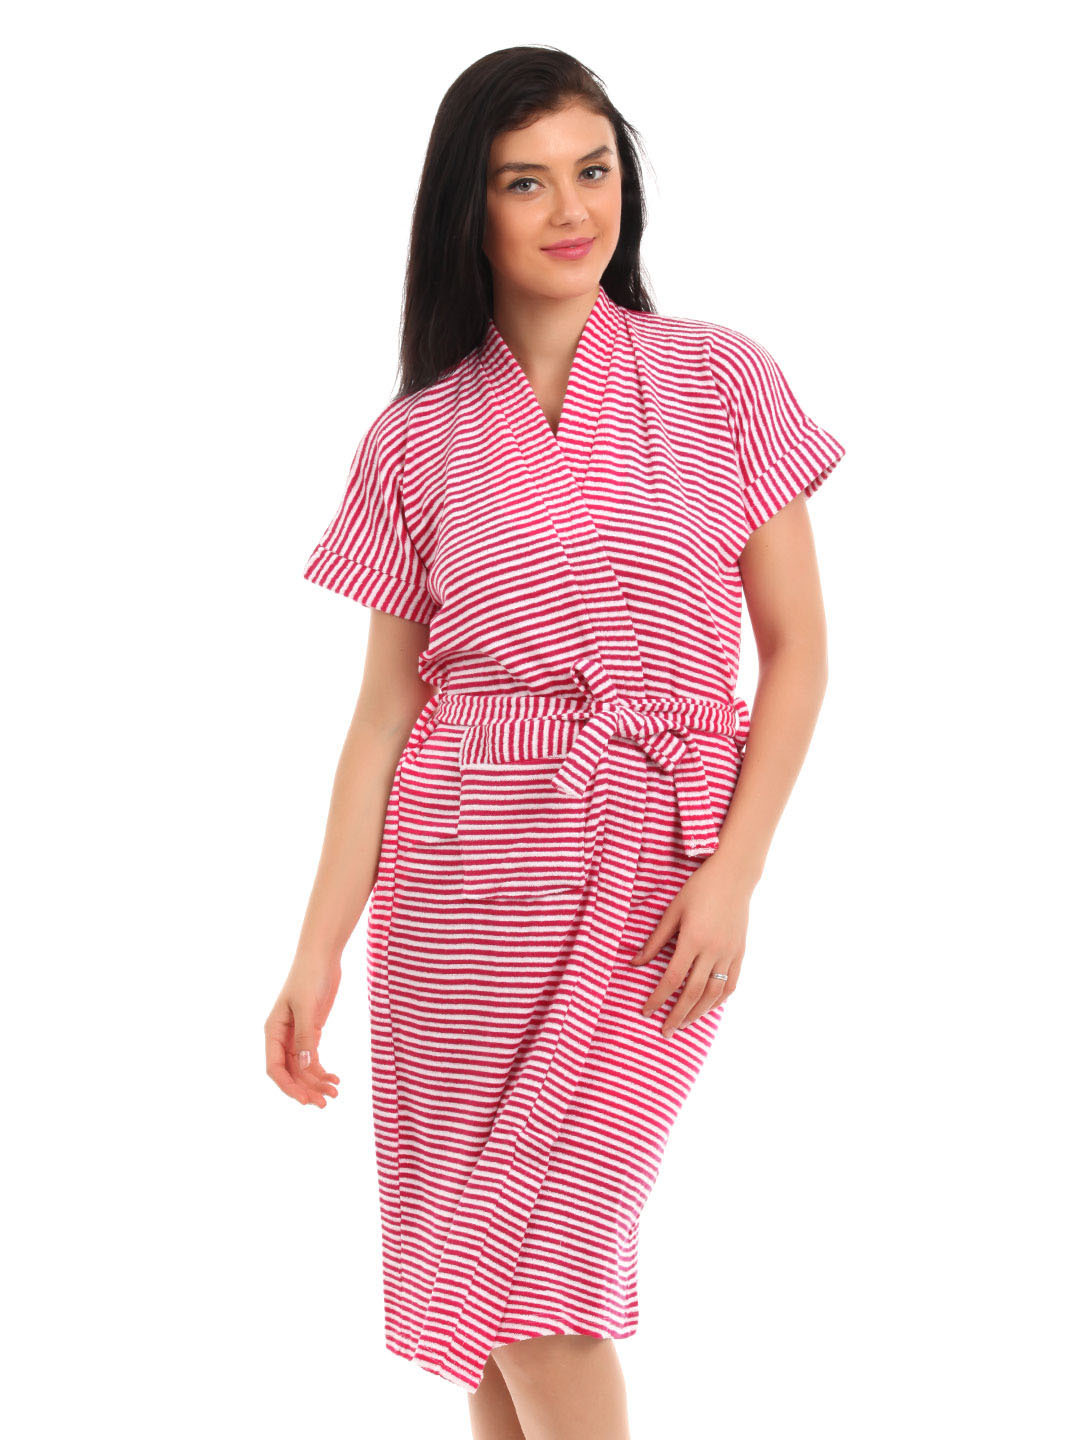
Red Rose Women White & Pink Striped Bath Robes
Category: Apparel / Loungewear and Nightwear / Bath Robe
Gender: Women
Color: White
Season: Winter 2015
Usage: Casual